Church (building)

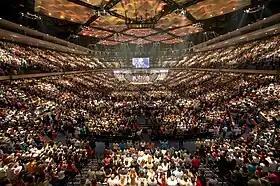
Lakewood Church

The Baroque style was first used in Italy around 1575. From there, it spread to the rest of Europe and the European colonies. The building industry increased heavily during the Baroque era. Buildings, even churches, were used to indicate wealth, authority, and influence. The use of forms known from the Renaissance was extremely exaggerated. Domes and capitals were decorated with moulding, and the former stucco sculptures were replaced by fresco paintings on the ceilings. For the first time, churches were seen as one connected work of art, and consistent artistic concepts were developed. Instead of long buildings, more central-plan buildings were created. The sprawling decoration with floral ornamentation and mythological motives lasted until about 1720, in the Rococo era.